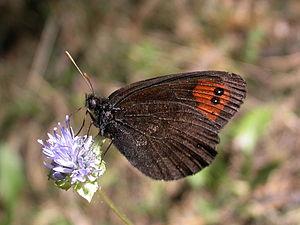
Le Moiré des fétuques est un lépidoptère appartenant à la famille des Nymphalidae, à la sous-famille des Satyrinae et au genre Erebia.